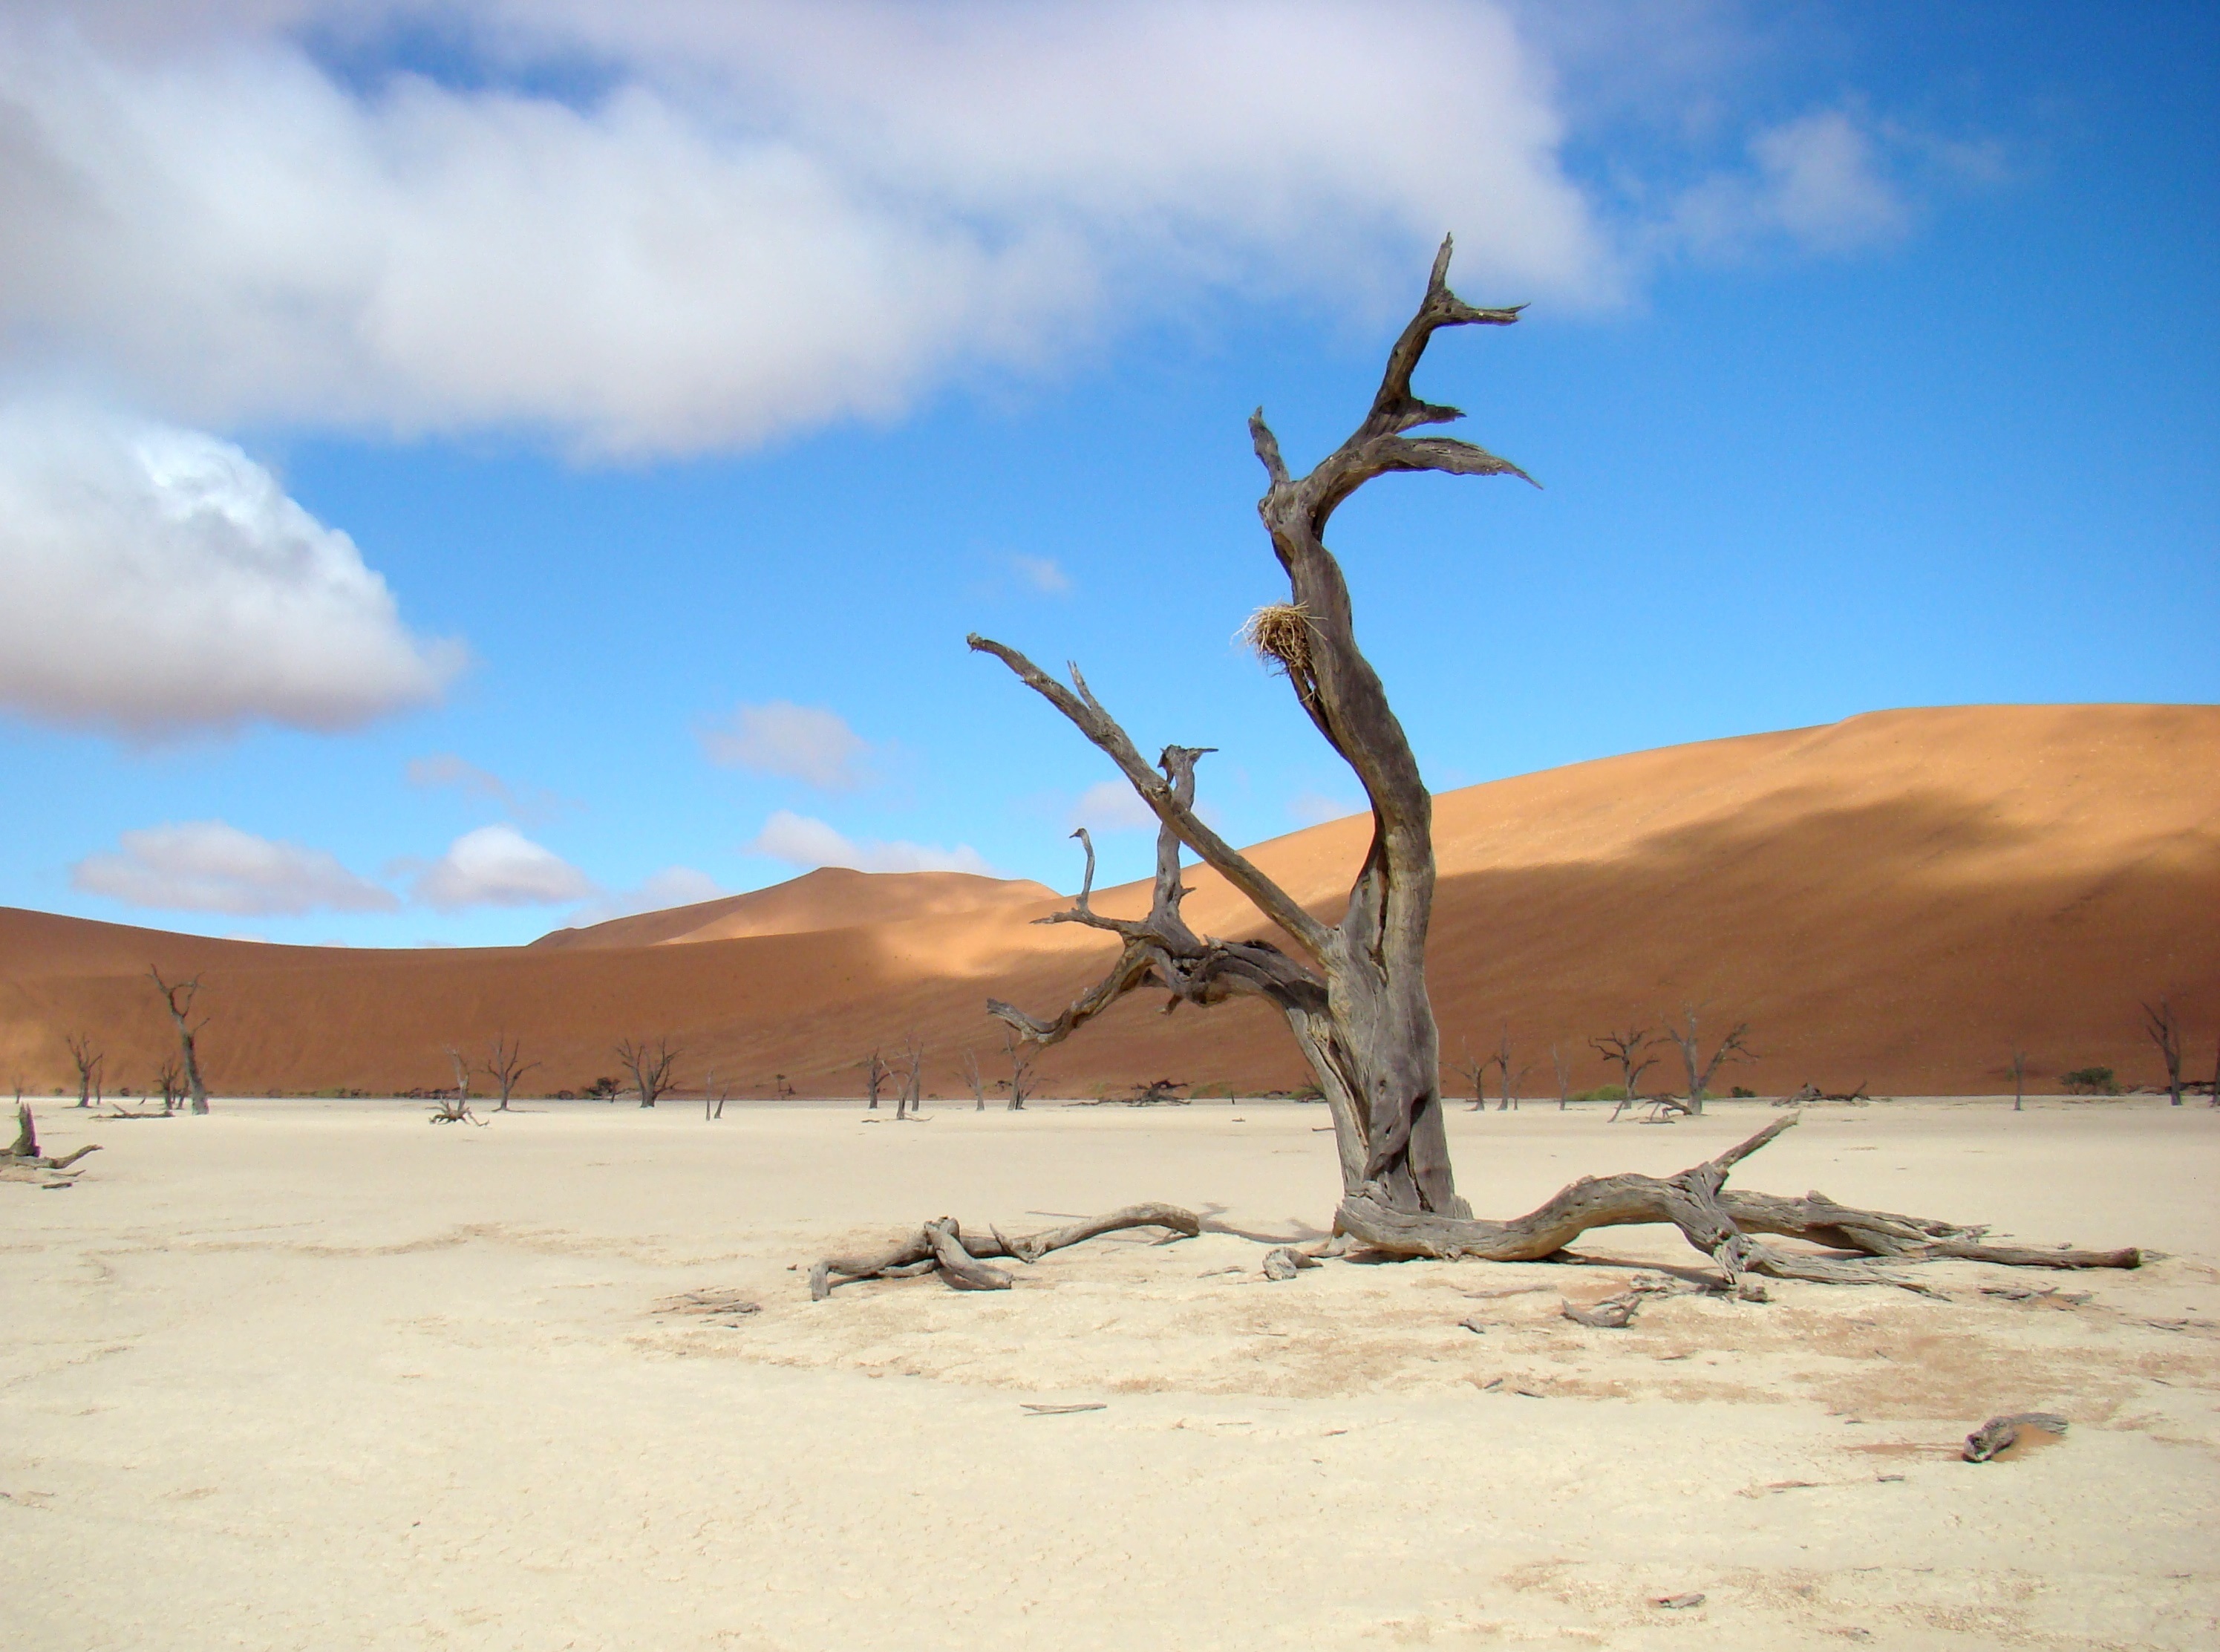
beach, landscape, sea, tree, nature, sand, sky, air, desert, dune, blue, material, clouds, habitat, landform, namibia, natural environment, geographical feature, aeolian landform, sossusvei, dead vlei